Shirley Jones (R&B singer)

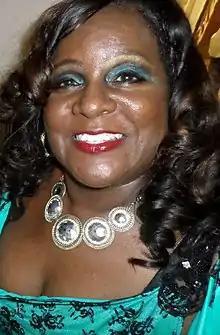
Jones in 2015

Shirley Jones (born September 22, 1953) is an American R&B singer best known as a member and lead vocalist of The Jones Girls, who were a trio of sisters that had a number of hit singles in the late 1970's and early 80's. Shirley went on to have a solo career after the group disbanded in 1984.